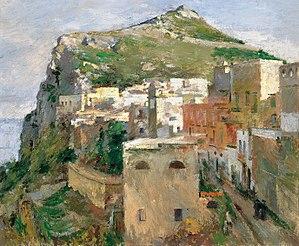
Theodore Robinson était un peintre américain célèbre pour ses paysages impressionnistes. Il fut l'un des premiers artistes américains à adopter l'impressionnisme à la fin des années 1880. Il fréquenta Claude Monet à Giverny. Plusieurs de ses toiles sont considérées comme des chefs d'œuvre de l'impressionnisme américain.